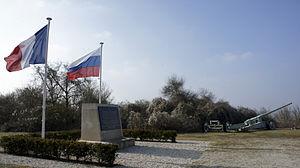
Monument troupes russes première et troisième brigade spéciale, collection du fort de la Pompelle .
Le corps expéditionnaire russe en France est une force de l’armée impériale russe engagée dans les combats de la Première Guerre mondiale sur le front français.